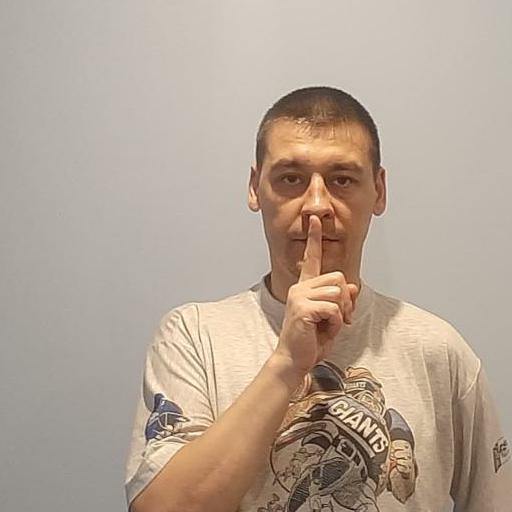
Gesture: mute